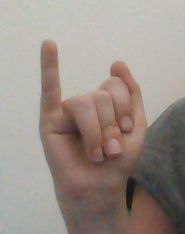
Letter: meem